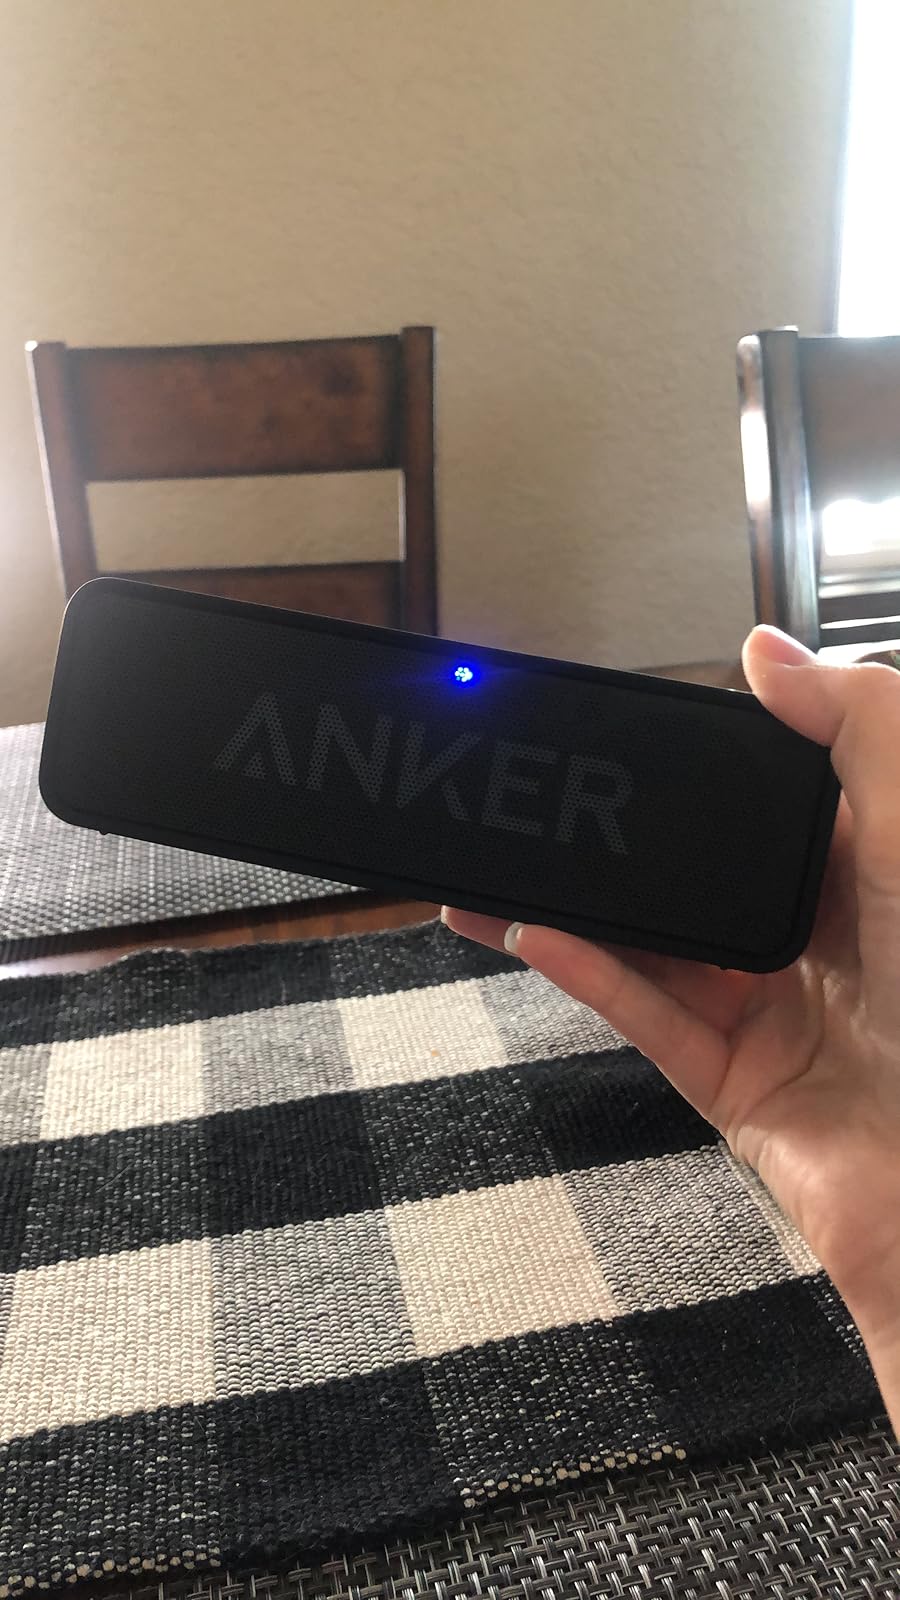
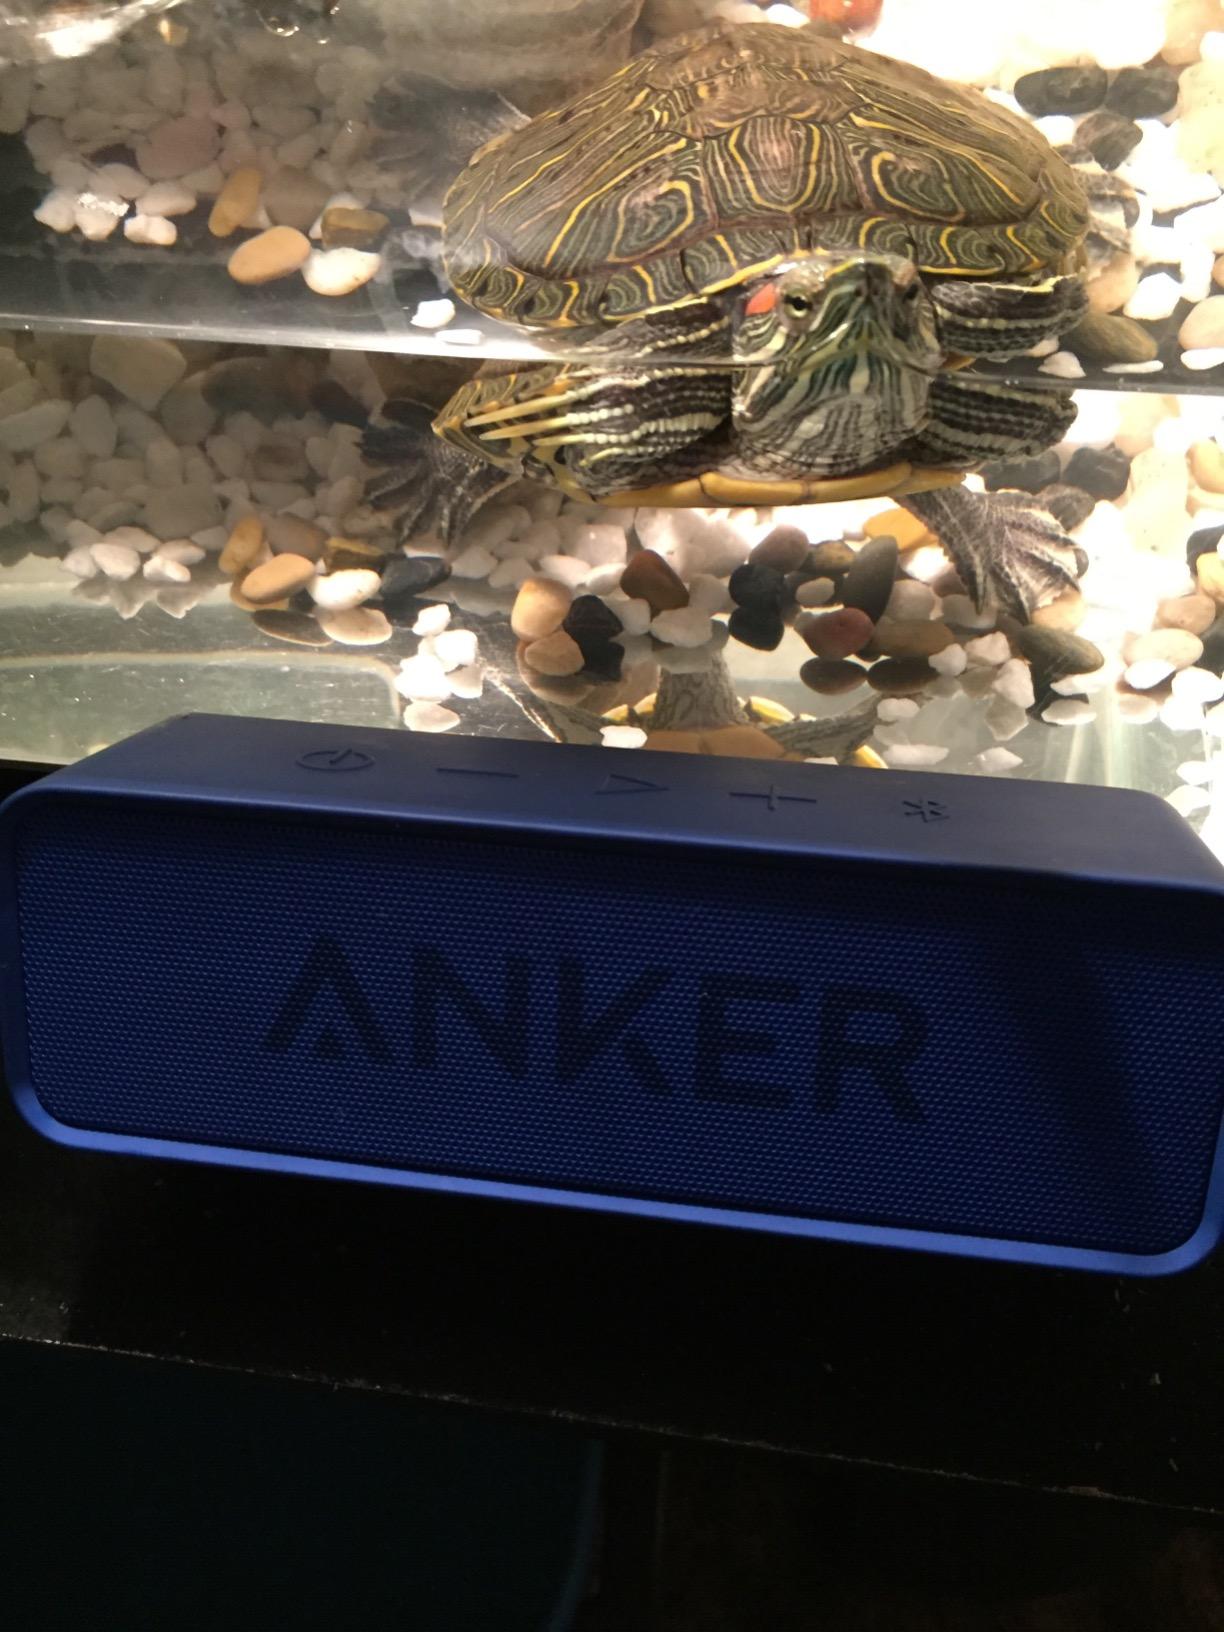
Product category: speaker
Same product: no